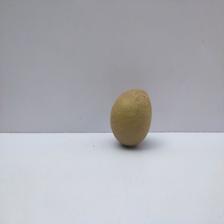
Size: Small